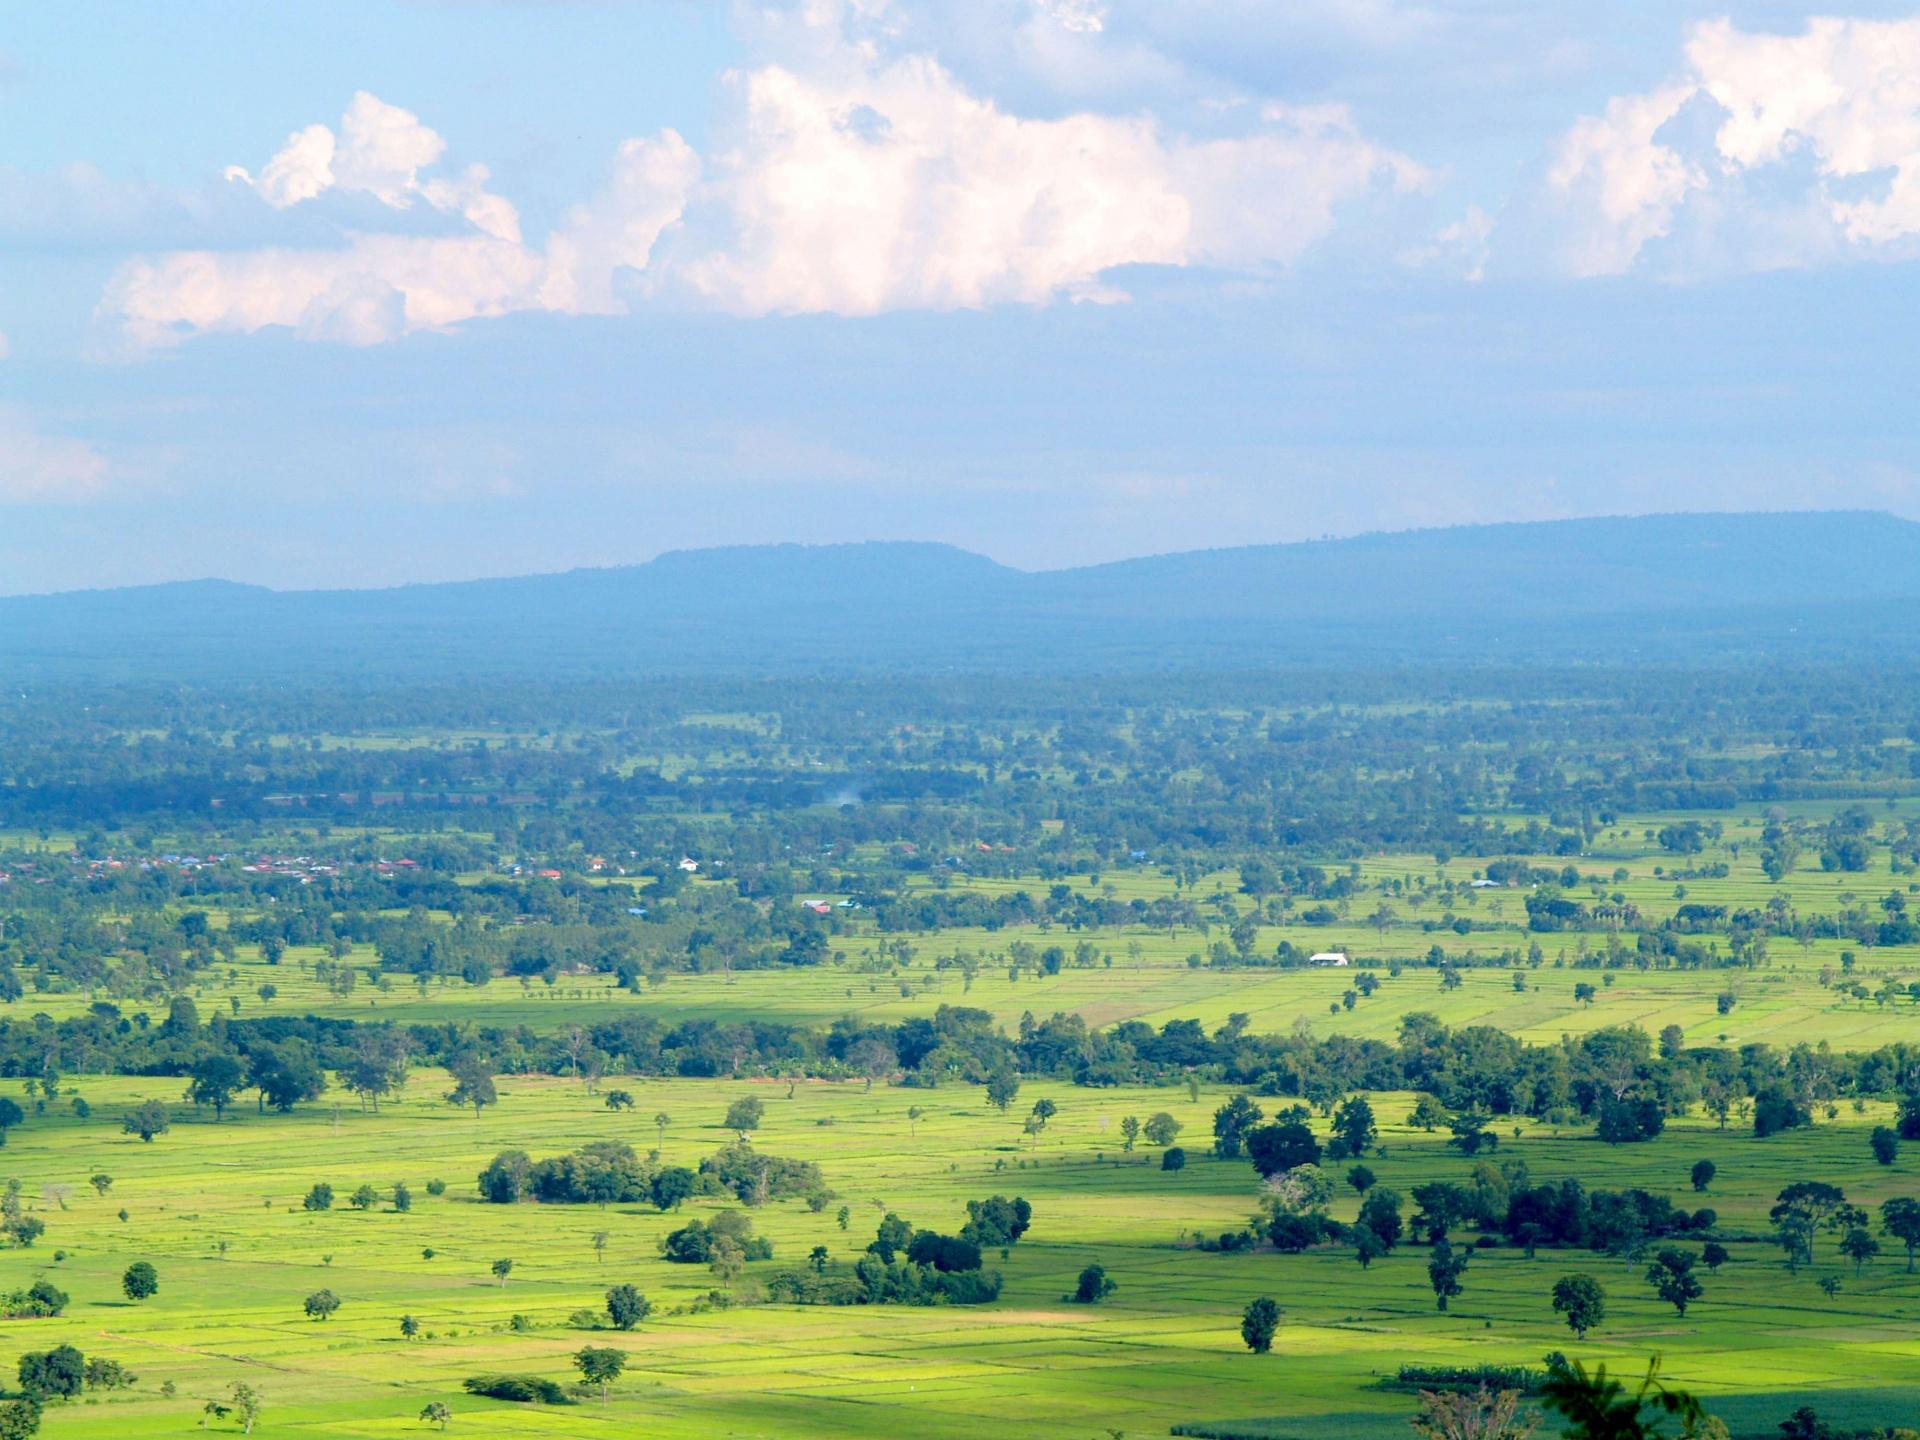
Mandhari ya kuvutia yenye mti mingi ya kijani kibichi iliyotapakaa hapa na pale na milima iliyofunikwa na majani mazito  ya rangi ya kijani, huku anga likiwa na mawingu kiasi ni taswira inahakikishi uzuri wa asili na utulivu wa mazingira.